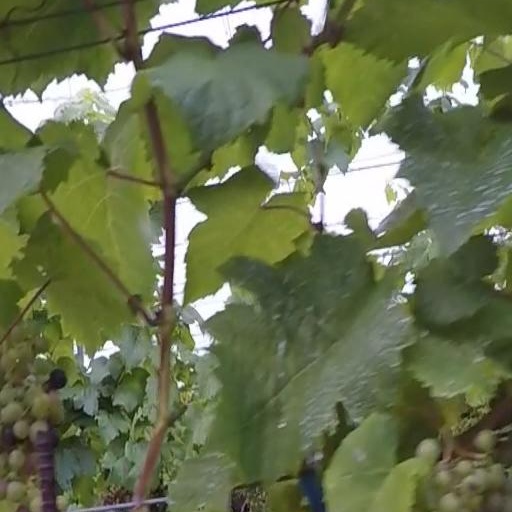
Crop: grape